St. Francis Barracks

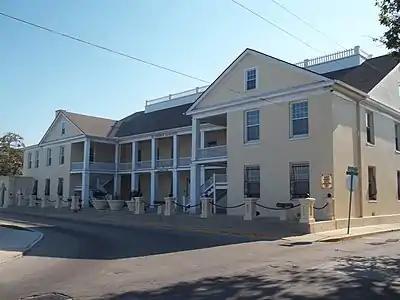

St. Francis Barracks came under control of the United States Army when the United States gained possession of Florida in 1821. The Barracks would remain an active U.S. Army installation until it was deactivated in 1900, with the exception of one year between 1861 and 1862 when it, like the rest of St. Augustine was under control of the Confederate States of America.